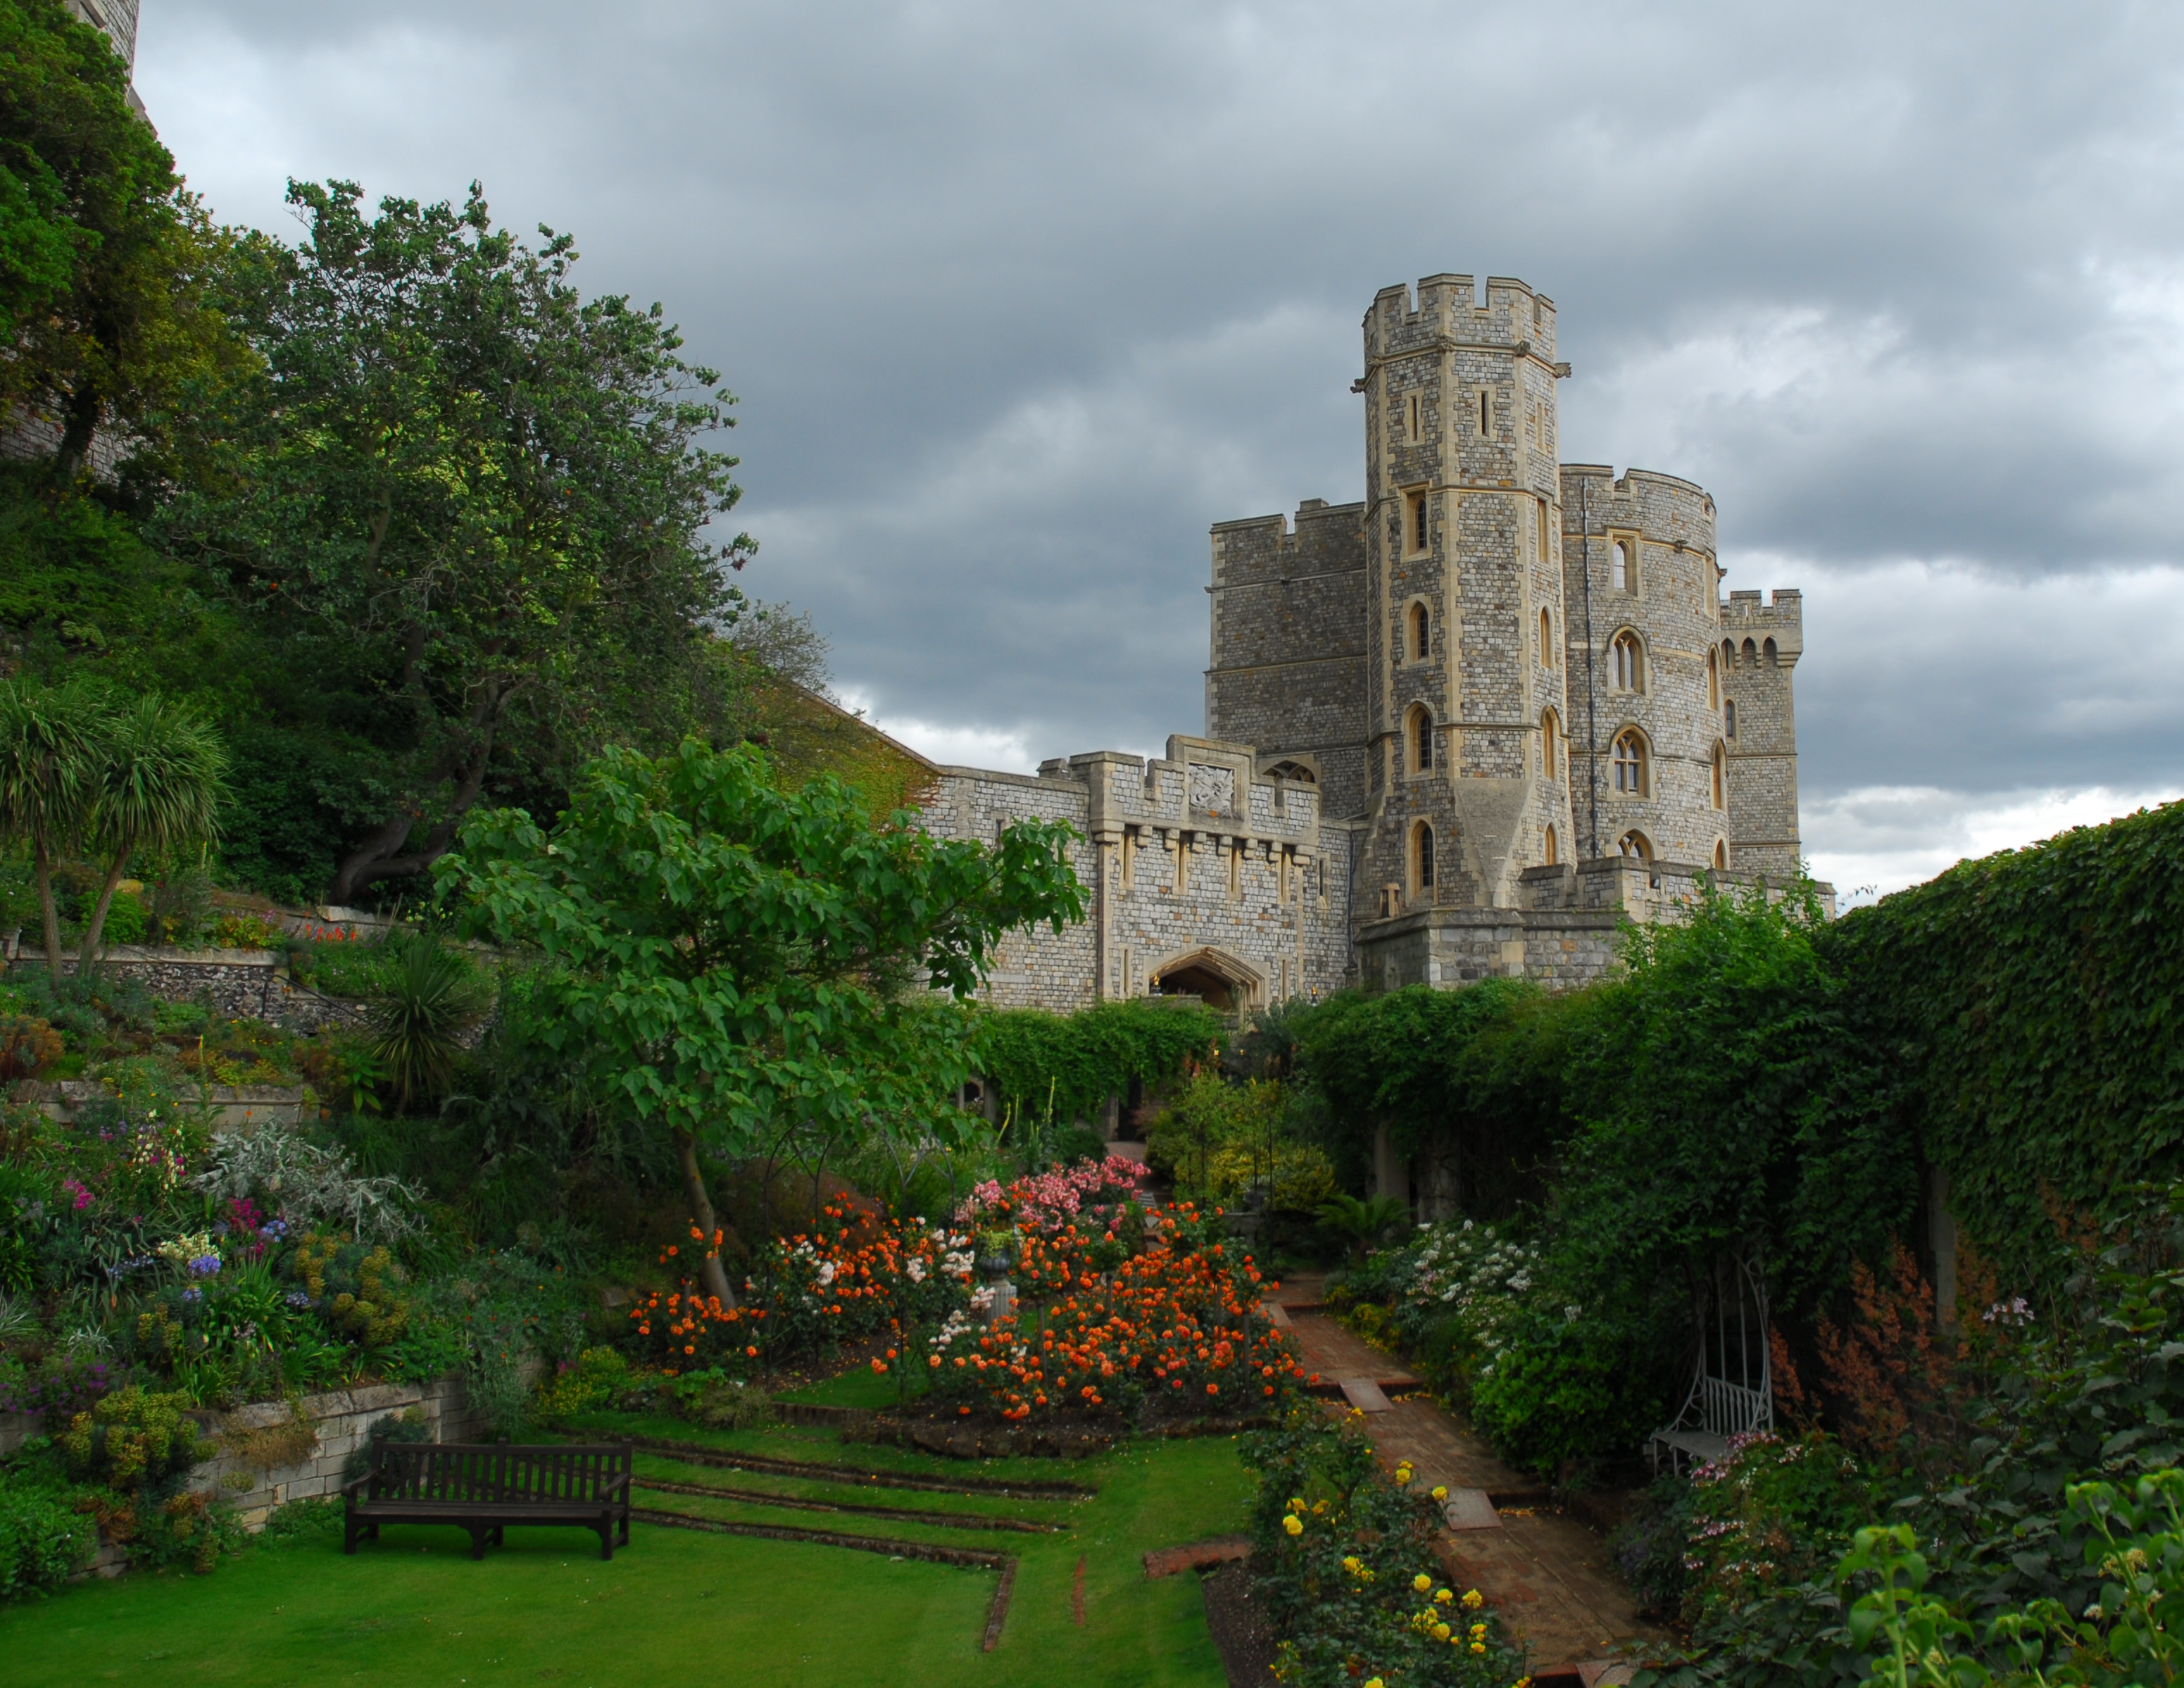
tree, mansion, hill, flower, building, chateau, village, castle, attraction, fortification, garden, hdr, ruins, monastery, unesco, estate, moat, windsor, rural area, windsor castle